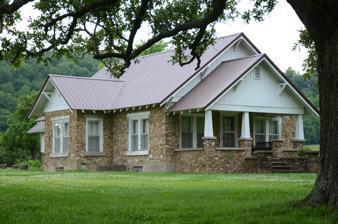
Building: Greene Thomas House
Country: United States of America
Year built: 1930
Historic house in Arkansas, United States United States historic place Greene Thomas House U.S. National Register of Historic Places Location in Arkansas Show map of Arkansas Location in United States Show map of the United States Nearest city Leslie, Arkansas Coordinates 35°51′32″N 92°33′58″W / 35.85889°N 92.56611°W / 35.85889; -92.56611 Area 2 acres (0.81 ha) Built 1930 ( 1930 ) Built by Dan McInturff (house) Calvin Stephenson (barn) Architectural style Bungalow / American craftsman MPS Searcy County MPS NRHP reference No. 93000755 Added to NRHP August 18, 1993 The Greene Thomas House is a historic house in rural Searcy County, Arkansas .  It is located north of Leslie , on the west side of County Road 74 south of its junction with County Road 55.  It is a single-story stone structure, fashioned out of smooth rounded creek stones.  It has a front-facing gable roof with an extended gable supported by large brackets, and a porch with a similar gable, supported by sloping square wooden columns.  Built in 1930, it is a fine regional example of Craftsman style architecture in a rural context. The house was listed on the National Register of Historic Places in 1993. See also National Register of Historic Places listings in Searcy County, Arkansas References